All That We Make

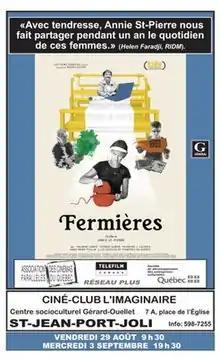
Film poster

All That We Make is a Canadian documentary film, directed by Annie St-Pierre and released in 2013. The film profiles four women associated with the Cercles de fermières du Québec, a provincewide network of local organizations for women involved in farming.